Ice segregation

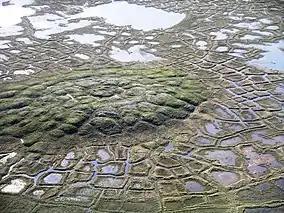
Pingo formed in arctic tundra as a result of periodically spaced ice lens formation.

Ice segregation is the geological phenomenon produced by the formation of ice lenses, which induce erosion when moisture, diffused within soil or rock, accumulates in a localized zone. The ice initially accumulates within small collocated pores or pre-existing cracks, and, as long as the conditions remain favorable, continues to collect in the ice layer or ice lens, wedging the soil or rock apart. Ice lenses grow parallel to the surface and several centimeters to several decimeters (inches to feet) deep in the soil or rock. Studies between 1990 and present have demonstrated that rock fracture by ice segregation (i.e., the fracture of intact rock by ice lenses that grow by drawing water from their surroundings during periods of sustained subfreezing temperatures) is a more effective weathering process than the freeze-thaw process which older texts proposed.